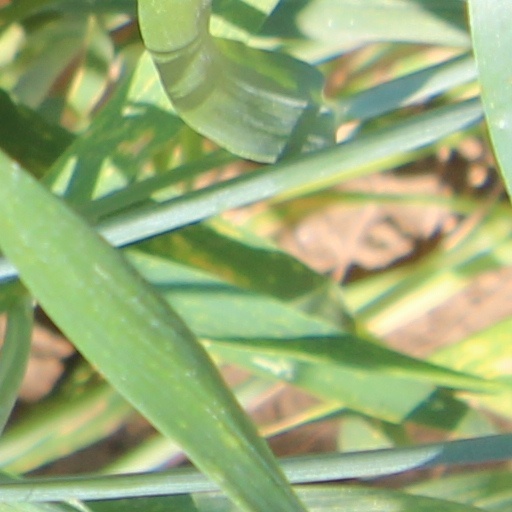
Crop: wheat